Harry Potter and the Cursed Child

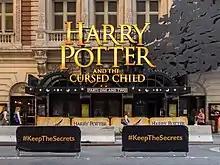
Marquee at the Lyric Theatre, July 2019

On 26 June 2015, it was announced that "Harry Potter and the Cursed Child" would make its world premiere at the Palace Theatre in the West End.